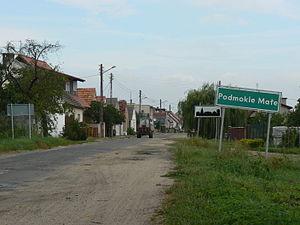
Podmokle Małe est un village polonais de la gmina de Babimost dans la powiat de Zielona Góra de la voïvodie de Lubusz dans l'ouest de la Pologne.